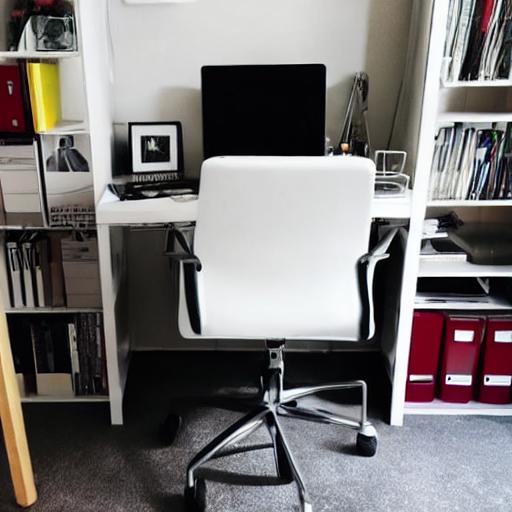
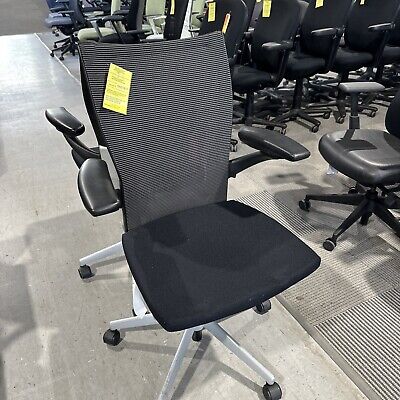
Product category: items_chair
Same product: no